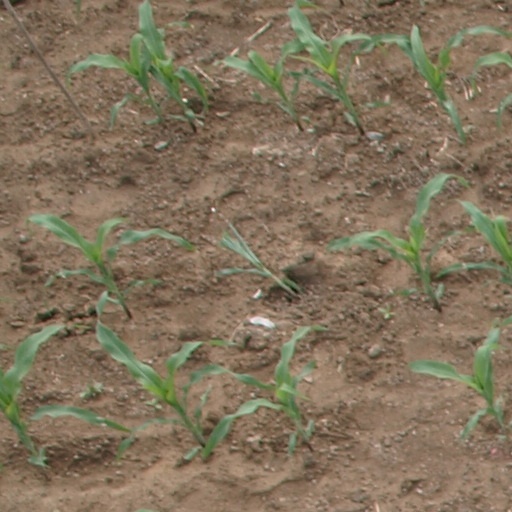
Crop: maize; corn